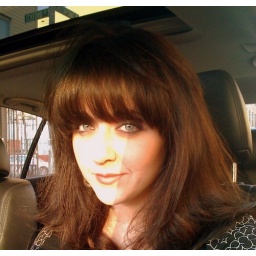
Love the street sign in the sunroof!